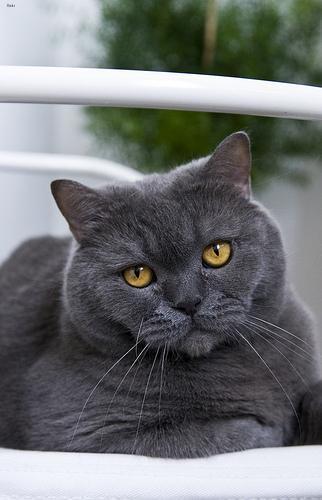
British Shorthair